Hafnium

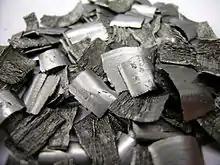
Pieces of hafnium

Hafnium is a shiny, silvery, ductile metal that is corrosion-resistant and chemically similar to zirconium in that they have the same number of valence electrons and are in the same group. Also, their relativistic effects are similar: The expected expansion of atomic radii from period 5 to 6 is almost exactly canceled out by the lanthanide contraction. Hafnium changes from its alpha form, a hexagonal close-packed lattice, to its beta form, a body-centered cubic lattice, at . The physical properties of hafnium metal samples are markedly affected by zirconium impurities, especially the nuclear properties, as these two elements are among the most difficult to separate because of their chemical similarity.